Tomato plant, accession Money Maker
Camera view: horizontal (90 deg, fisheye); turntable rotation: 150 degrees
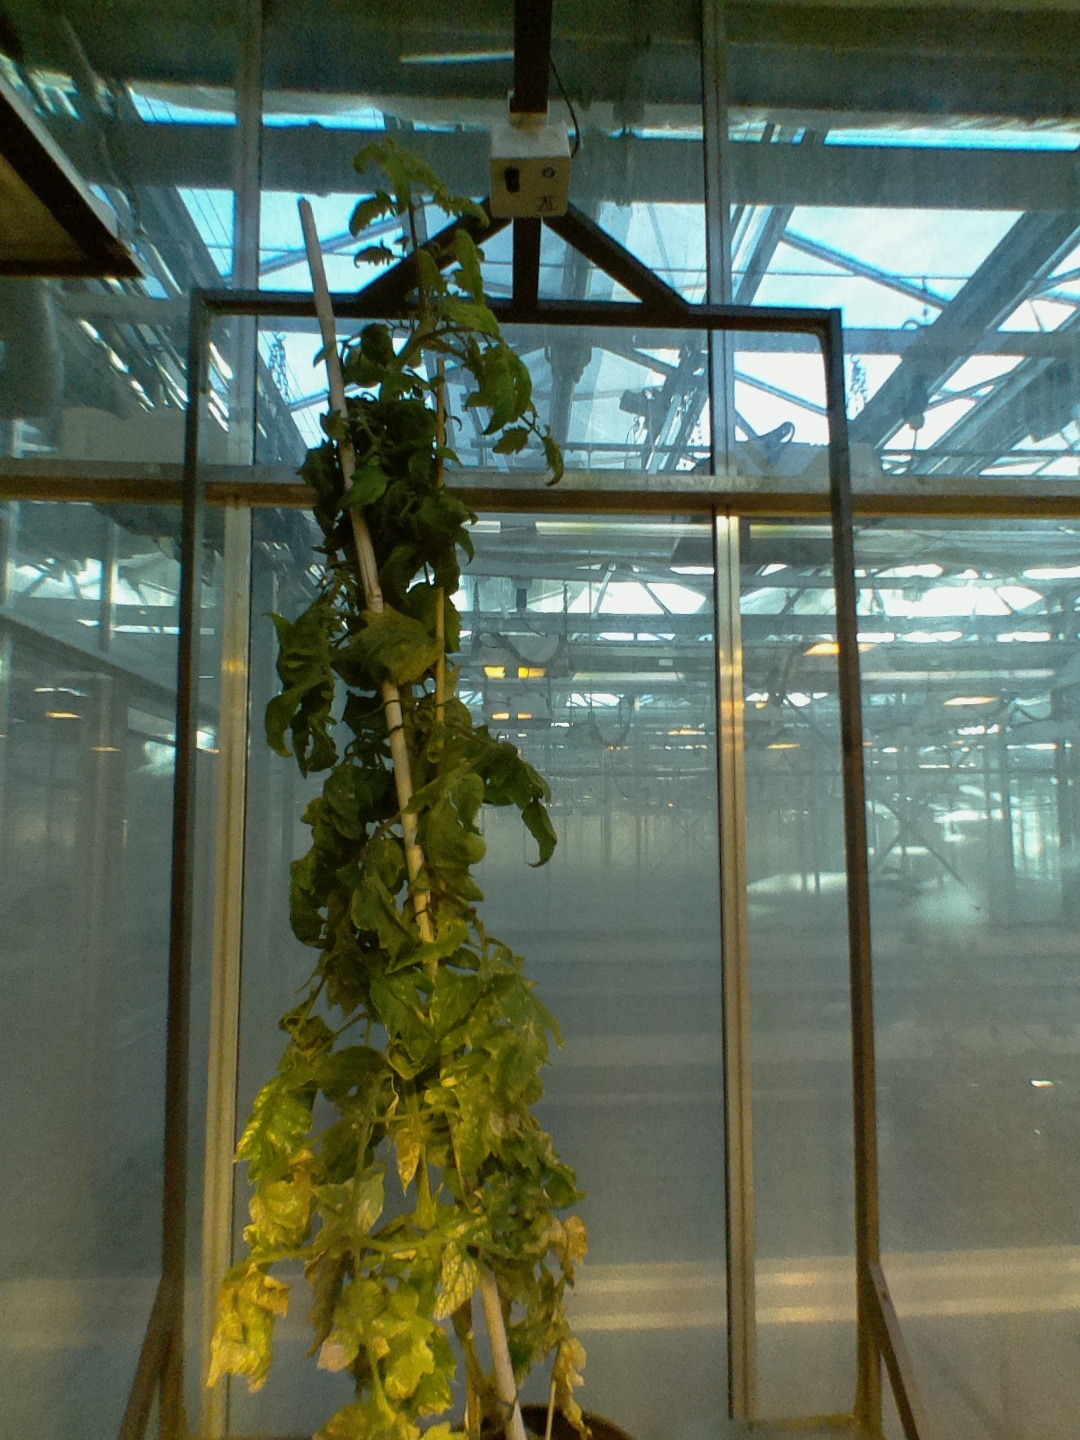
BBCH growth stage 79: 90% -100% of final fruit size